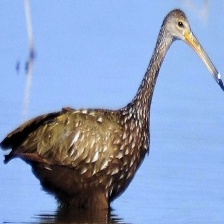
Species: LIMPKIN
Scientific name: ARAMUS GUARAUNA